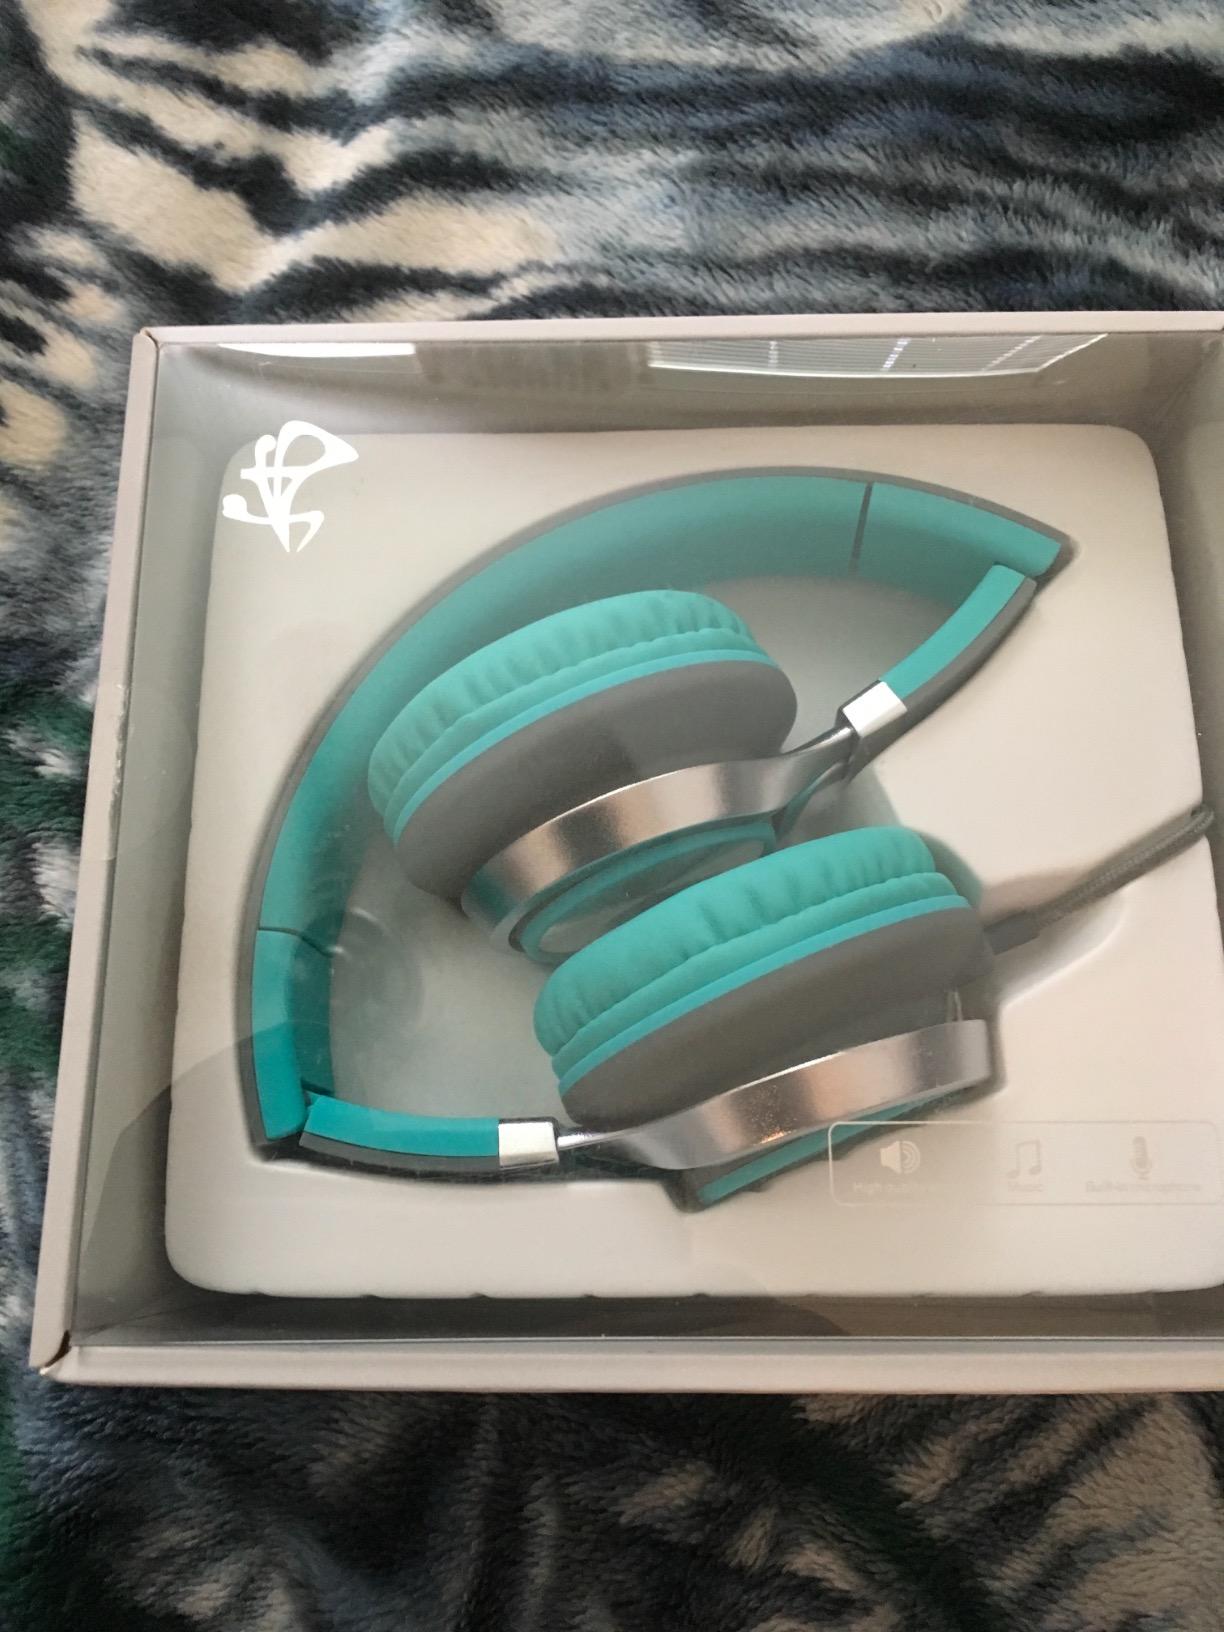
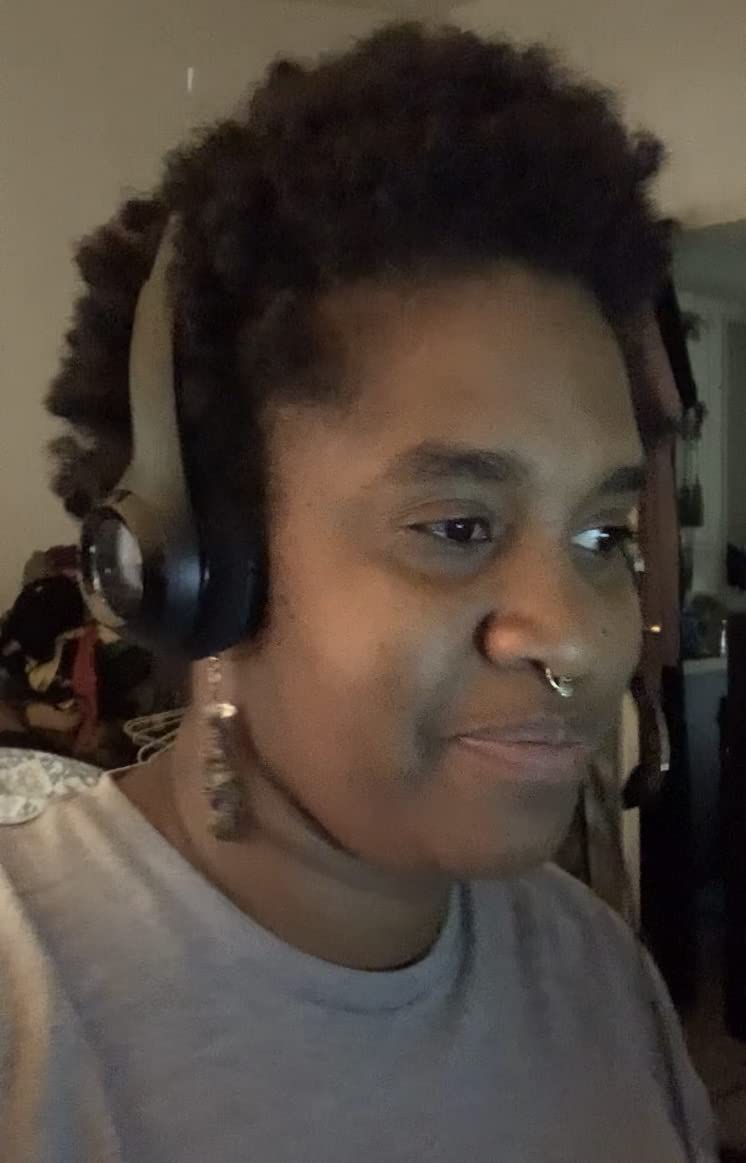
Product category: headphones
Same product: no